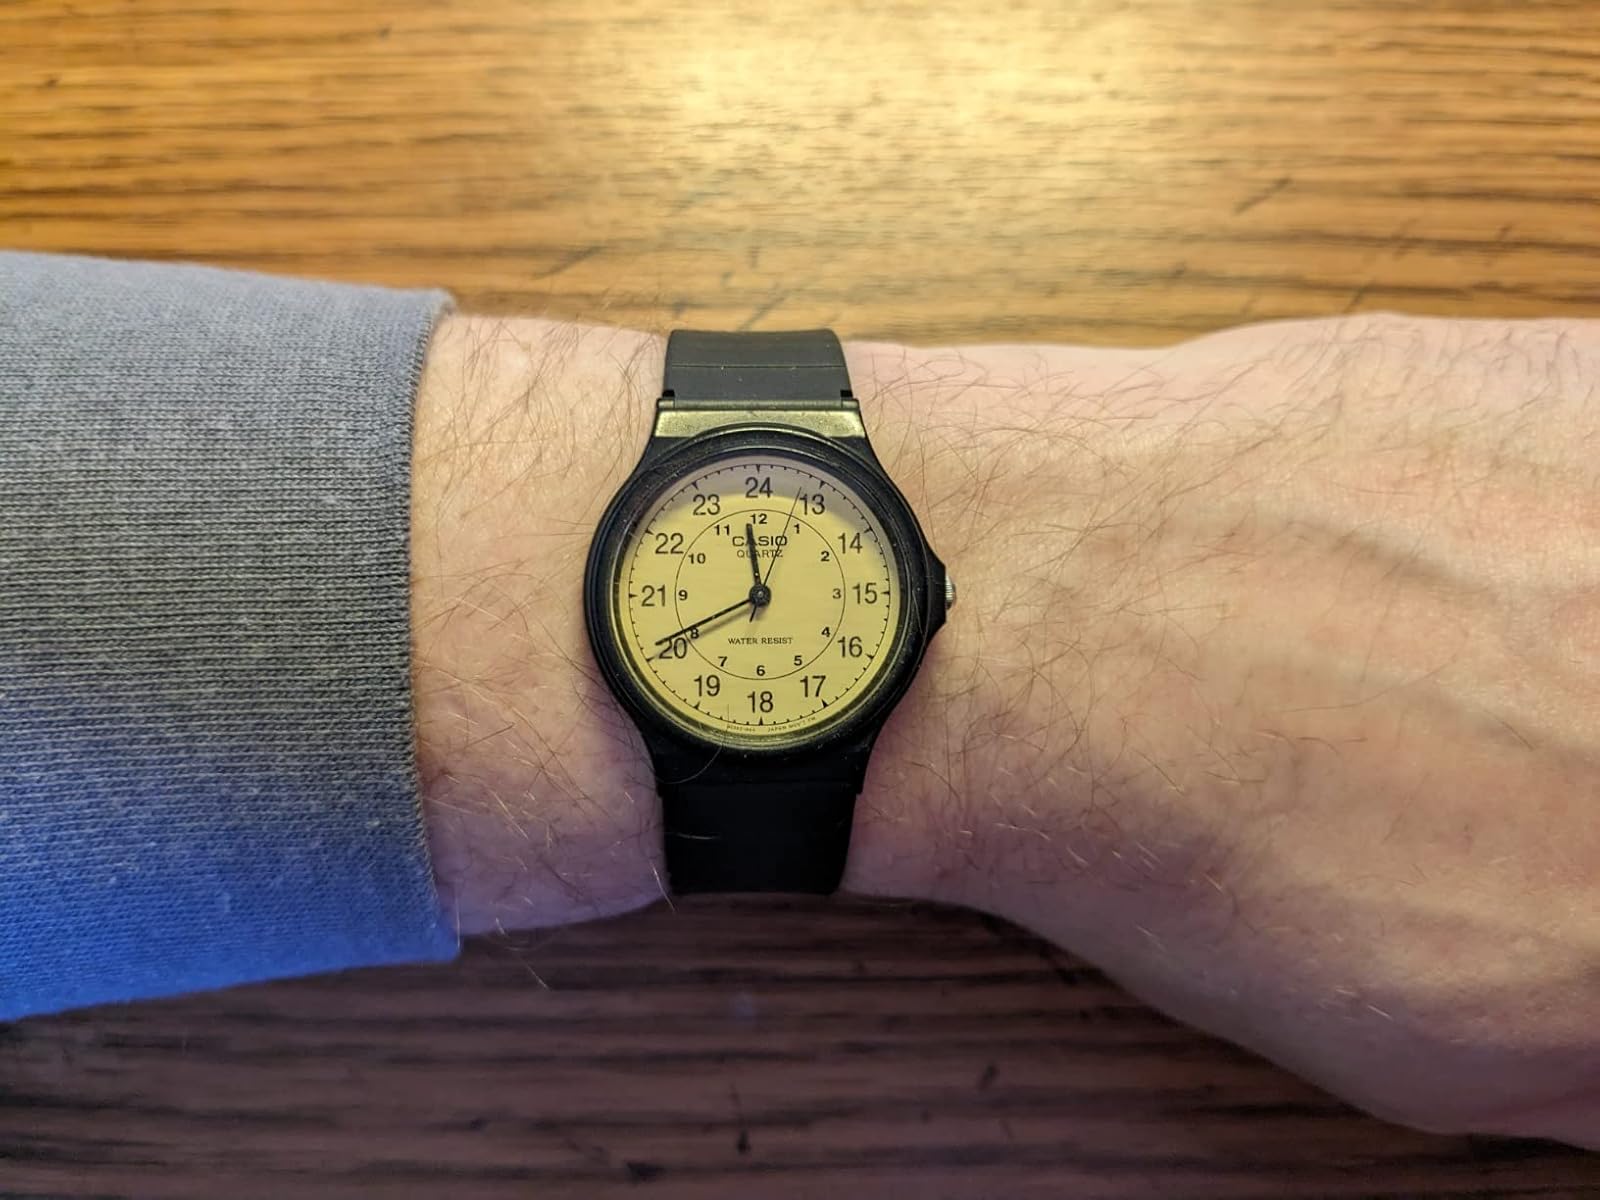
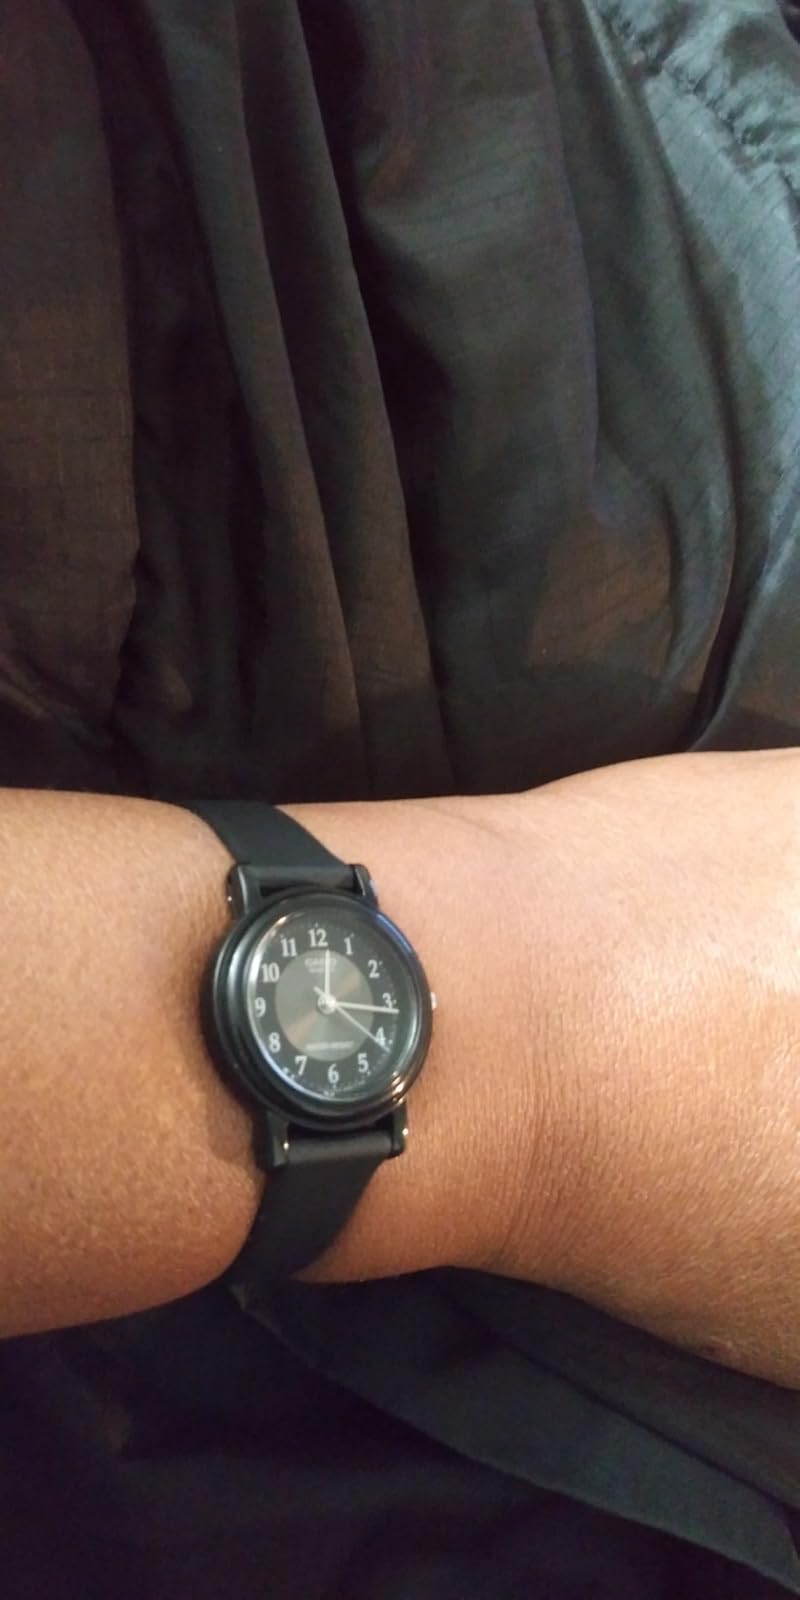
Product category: accessories_watch
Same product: no